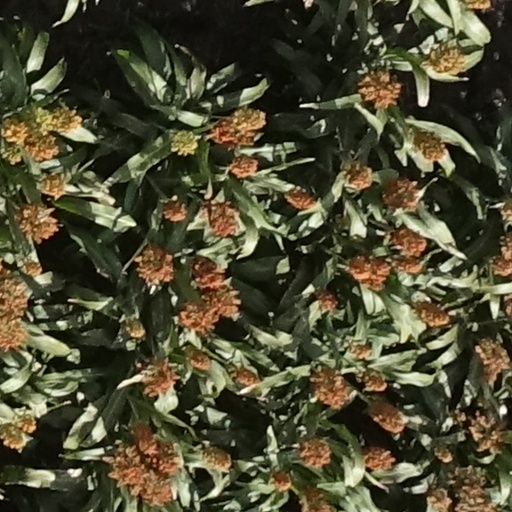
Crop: sorghum